1893 New York hurricane

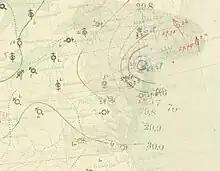
Map of the hurricane on August 24 over New York City

The 1893 New York hurricane, also known as the Midnight Storm, was a powerful and destructive tropical cyclone that struck the New York City area in August 1893. First identified as a tropical storm on August 15, over the central Atlantic Ocean, the hurricane moved northwestward for most of its course, ultimately peaking with maximum sustained winds of and a minimum barometric pressure reading of 952 mbar (hPa; 28.11 inHg). It turned due northward as it approached the U.S. East Coast and struck western Long Island on August 24. It moved inland and quickly deteriorated, degenerating the next day.